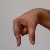
The image shows a hand gesture representing the letter 'Q' in Indian Sign Language.